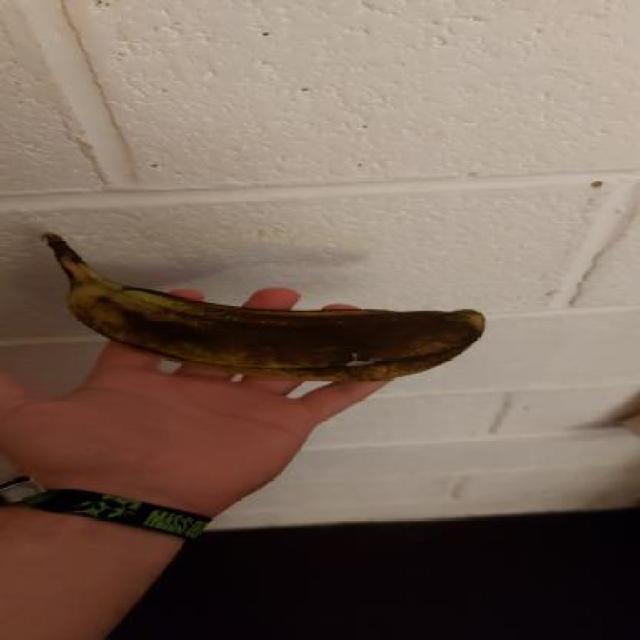
Label: bananas